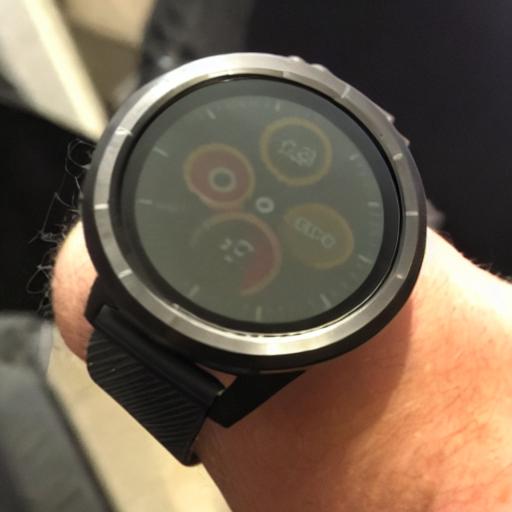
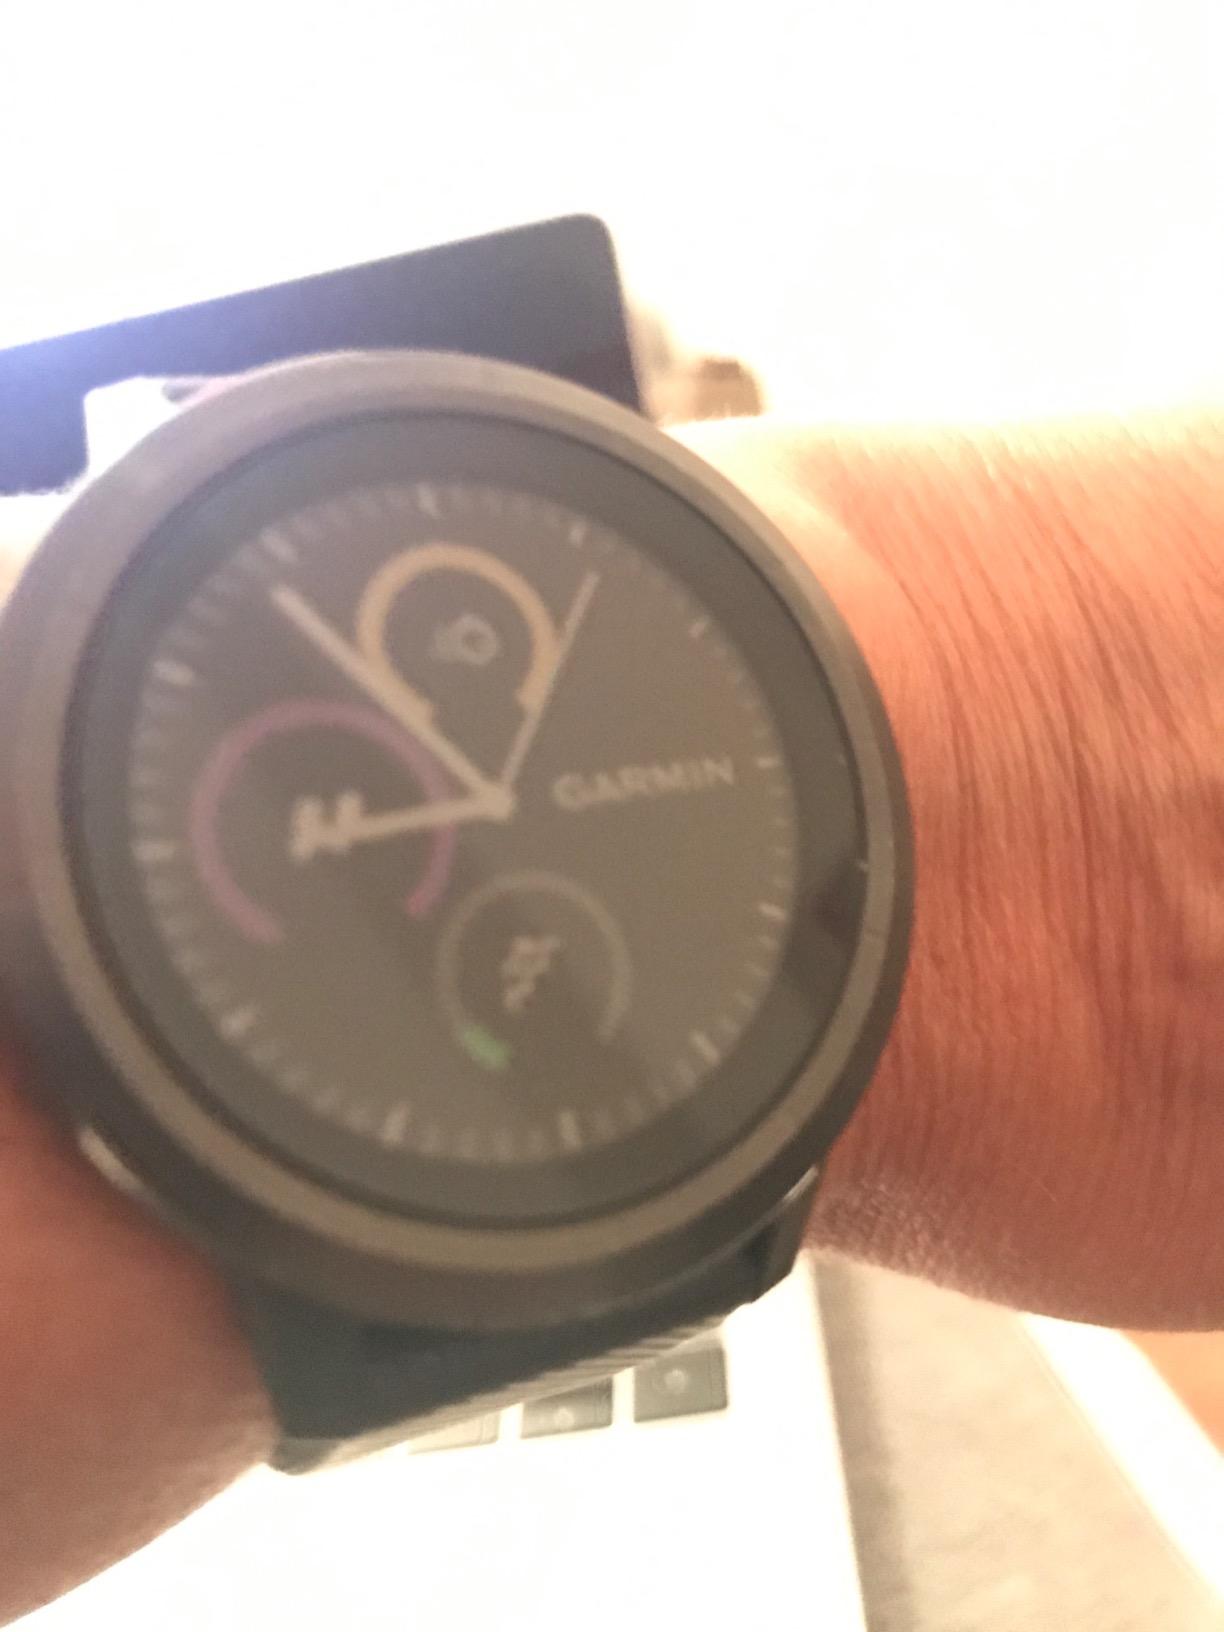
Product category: smartwatch
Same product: no